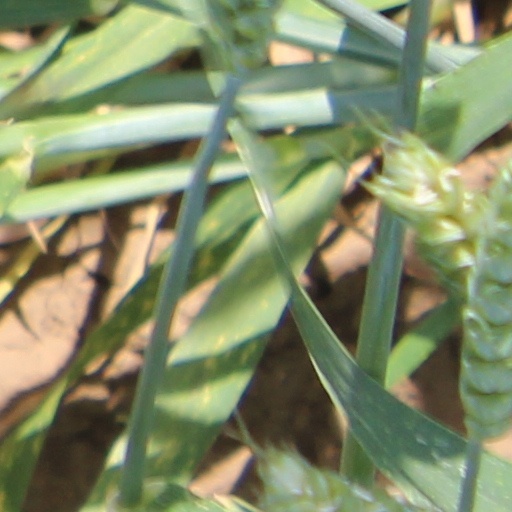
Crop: wheat